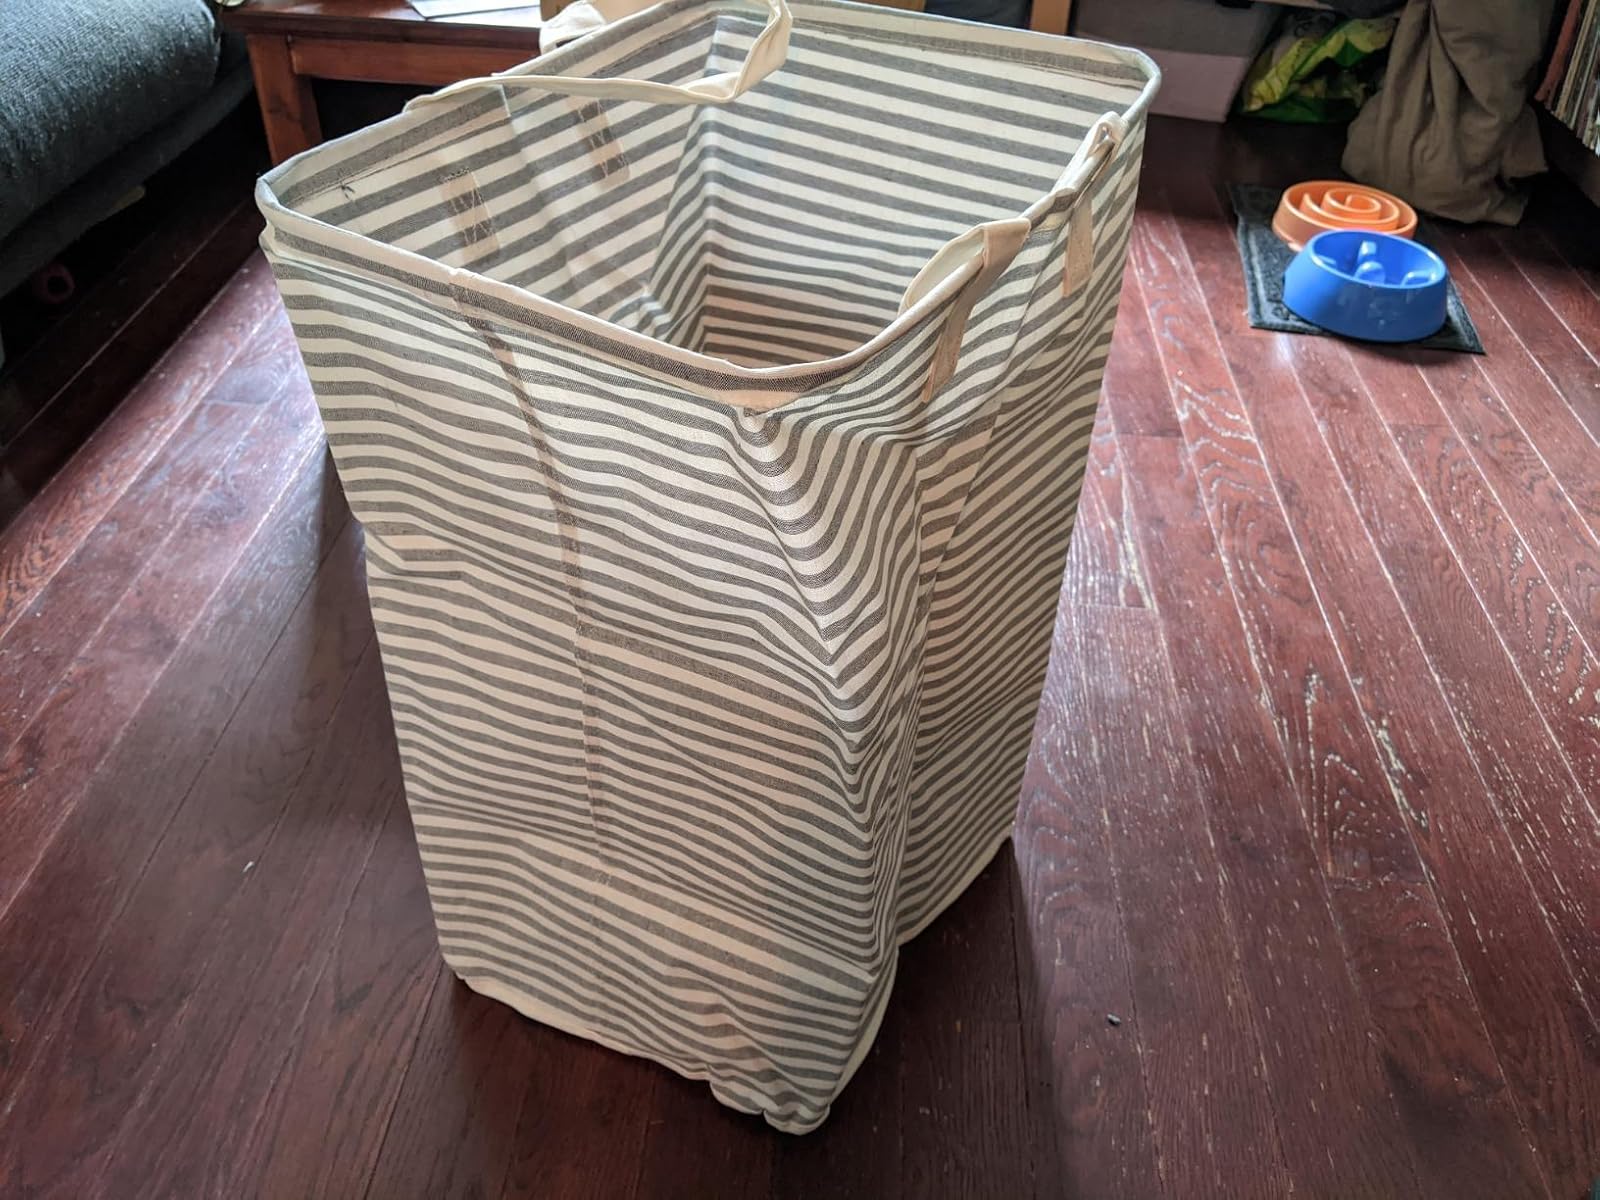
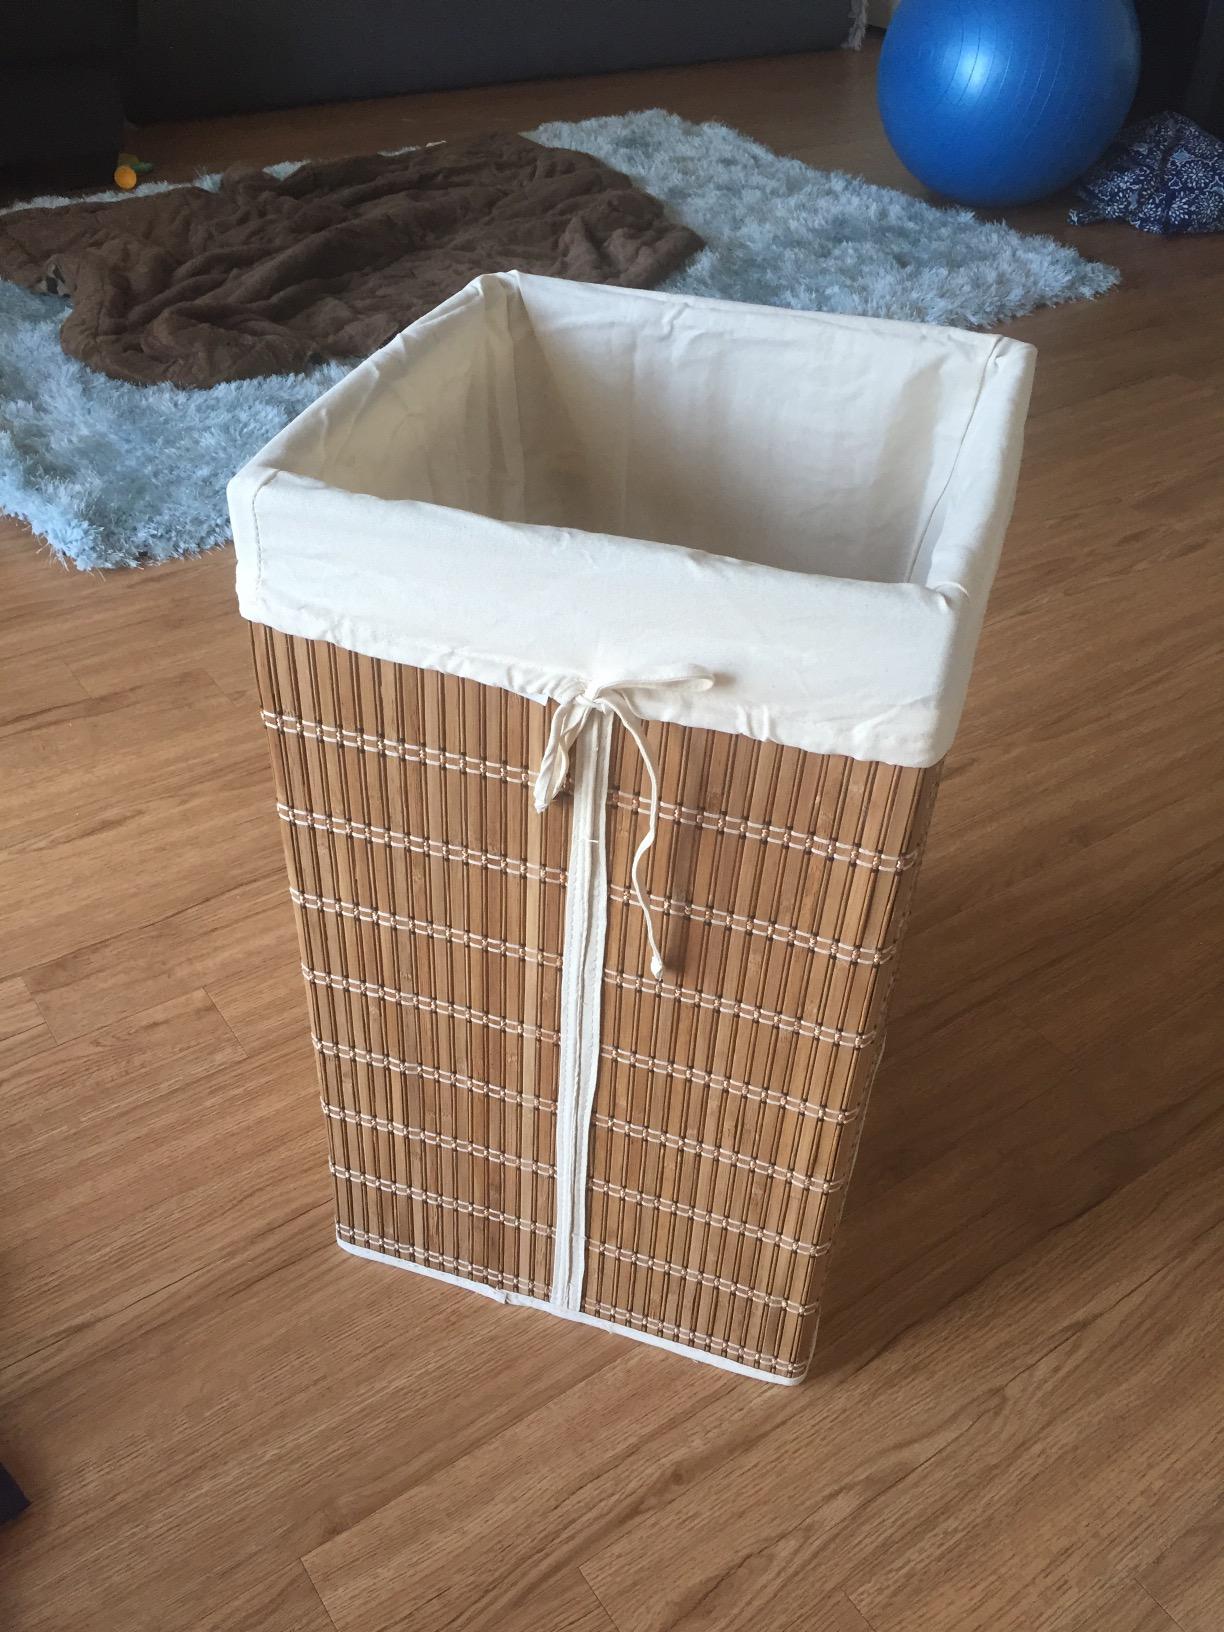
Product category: items_hamper
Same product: no